Paspampres Presidential Band

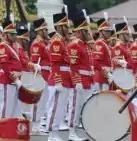
The band in September 2016.

The Presidential Band of the Presidential Security Forces of the Republic of Indonesia (Indonesian: "Korps Musik Upacara Pasukan Pengamanan Presiden Republik Indonesia"), also known commonly in public as the Paspampres Presidential Band, is the foremost military band of the Indonesian National Armed Forces which serves as the military band service of the President of Indonesia, the Vice President of Indonesia, and their families. As part of the Paspampres, it is affiliated to and leads all military bands within the INAF as the country's seniormost military band.